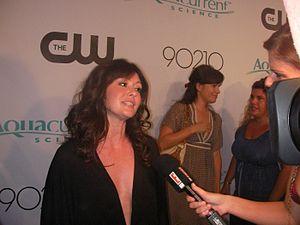
Shannen Doherty [ˈʃænən ˈdoʊɚti] est une actrice et réalisatrice américaine, née le 12 avril 1971 à Memphis.